James Hong

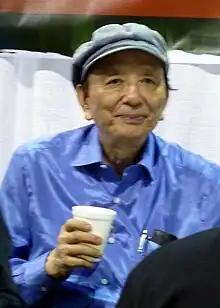
Hong in 2012

Among Hong's other roles include in "A.N.T. Farm", Mandarin in "Super Robot Monkey Team Hyperforce Go!", and Professor Chang in "Teen Titans". He made a cameo appearance on the television series "Las Vegas" as a presumed cheating monk. Hong also lent his voice to the Cartoon Network animation "Chowder" as Mung Daal's mentor in the "Won-Ton Bombs" episode. In 2006, Hong voiced the character Mayor Tong in "" in the second season's episode titled "Avatar Day" in addition to his previous role as Monk Tashi in the first-season episode "The Storm" in 2005. In 2006, he also voiced the character of the High Lama in the film "Chill Out, Scooby-Doo!"